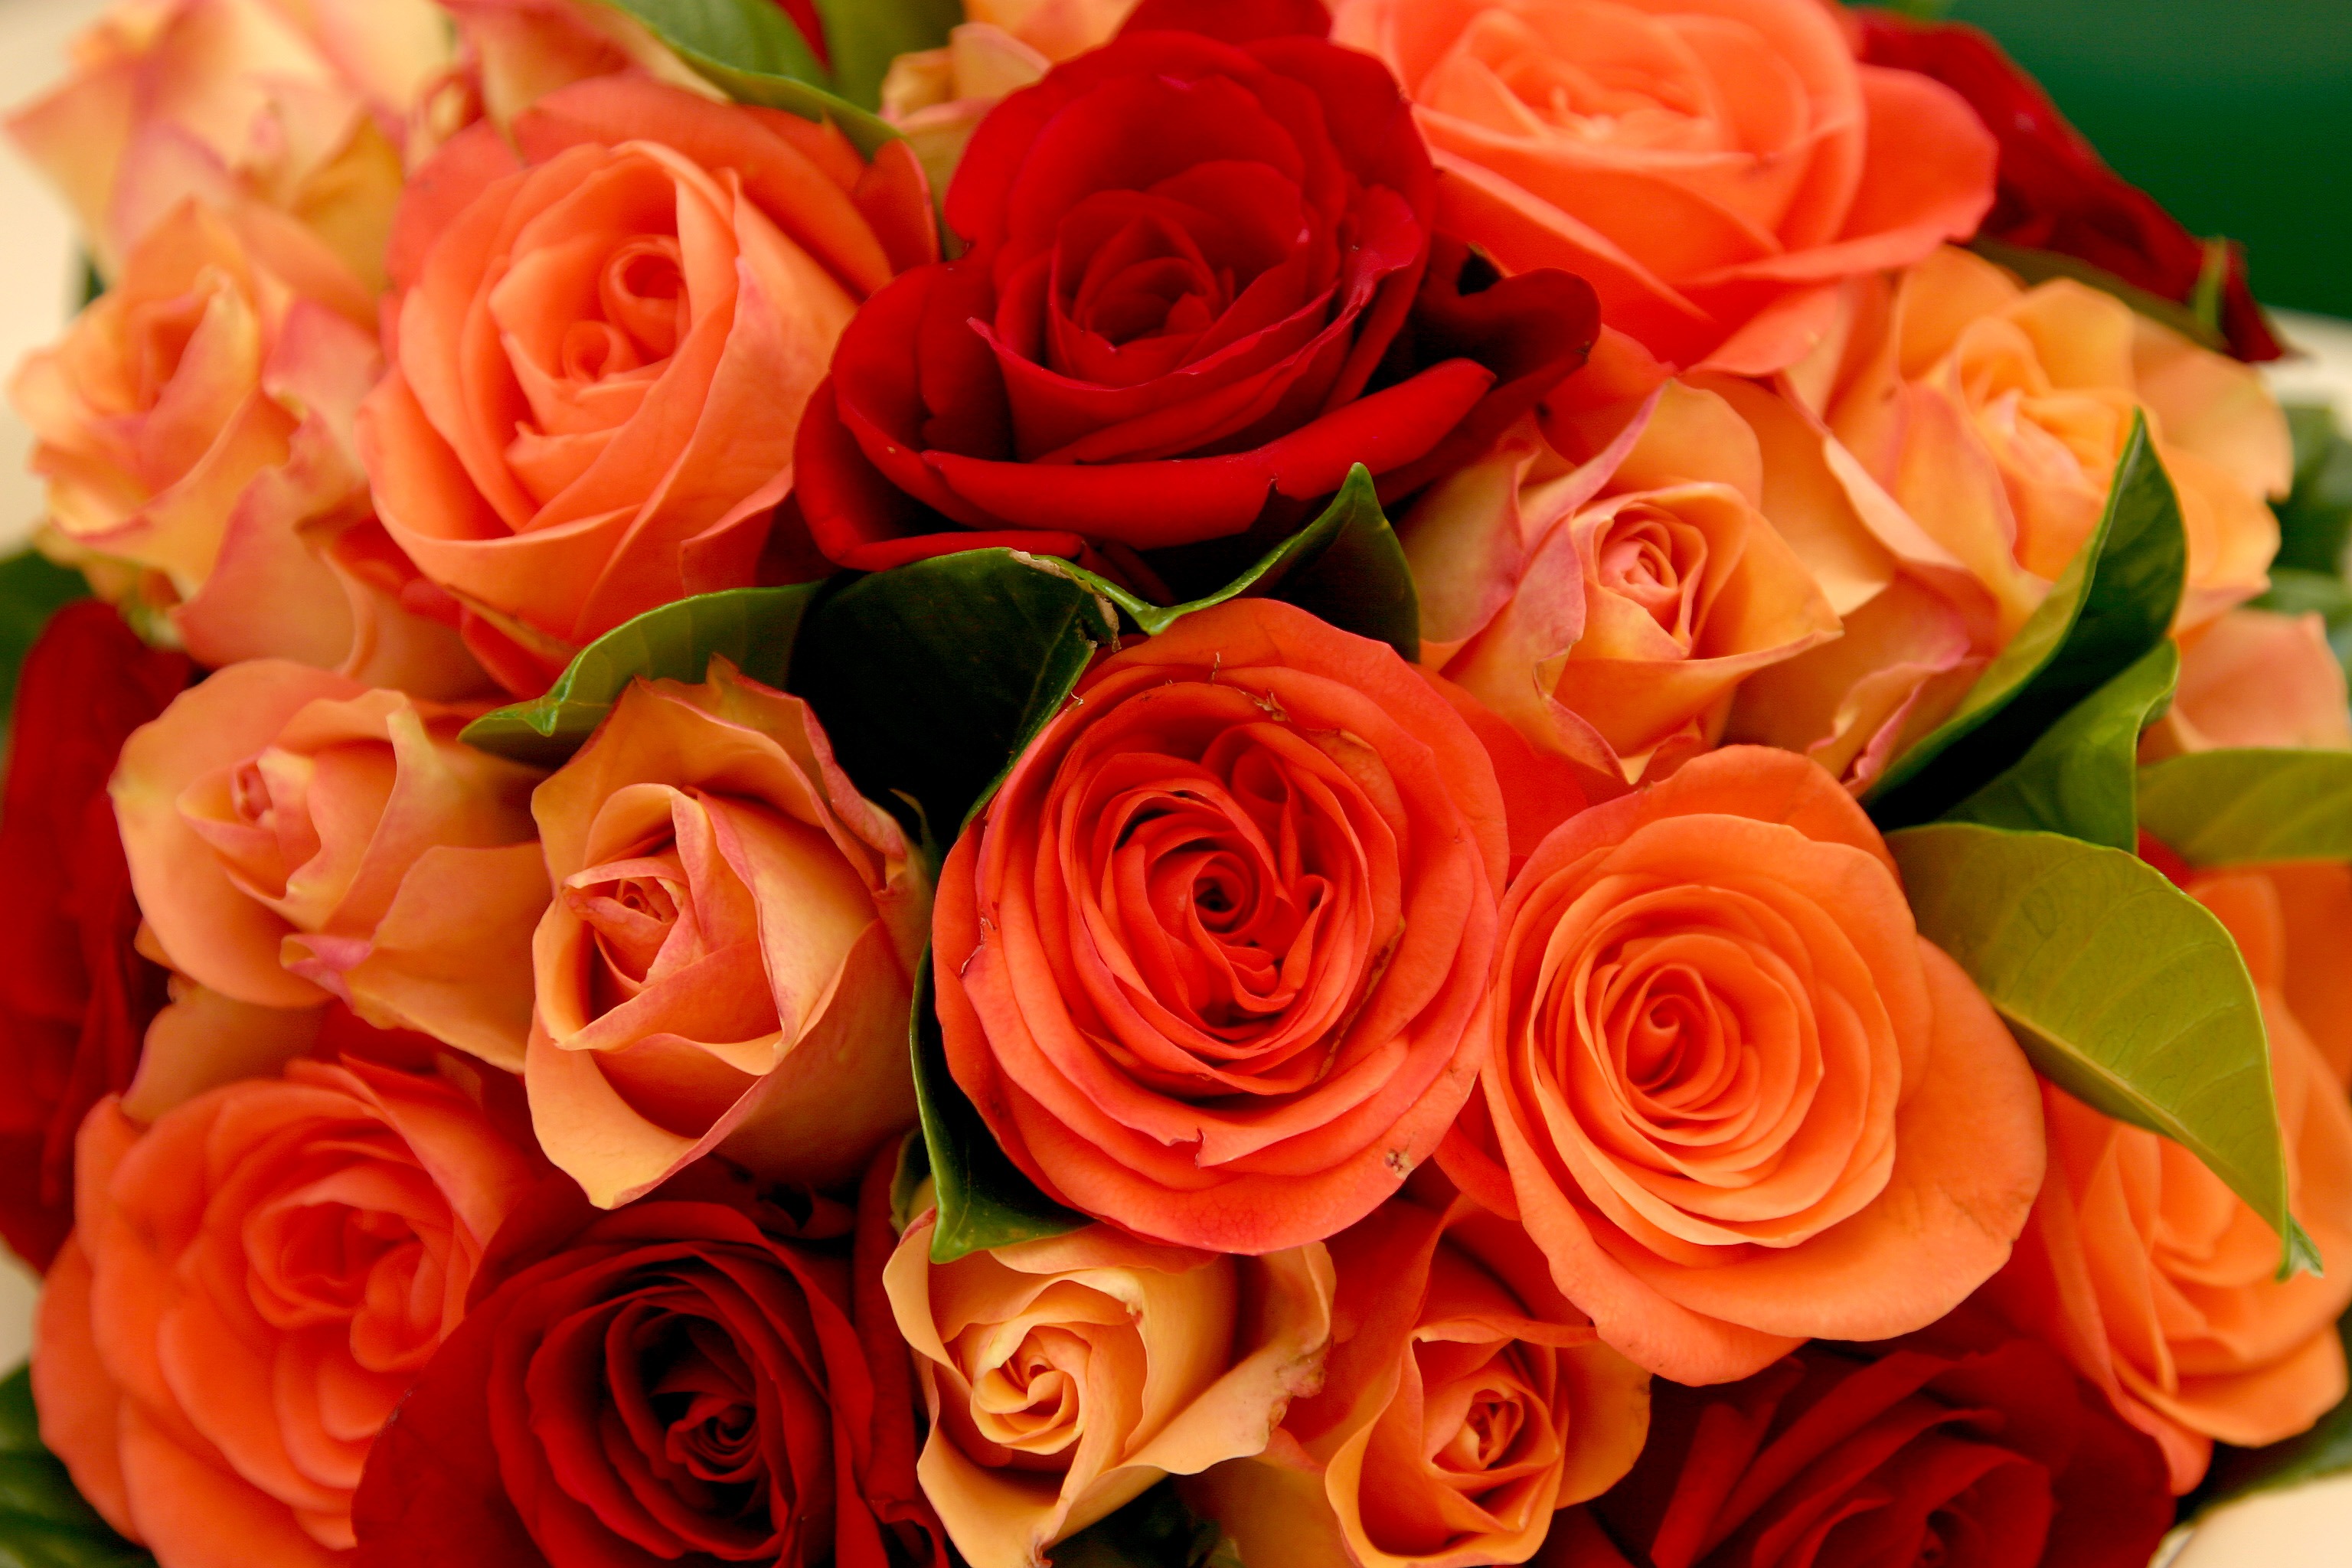
blossom, plant, stem, leaf, flower, petal, bloom, floral, bouquet, rose, red, herb, natural, botany, agriculture, pink, botanical, plants, flowers, roses, vegetation, petals, horticulture, floristry, floribunda, organic, flowering plant, garden roses, rose family, flower bouquet, cut flowers, floral design, land plant, flower arranging